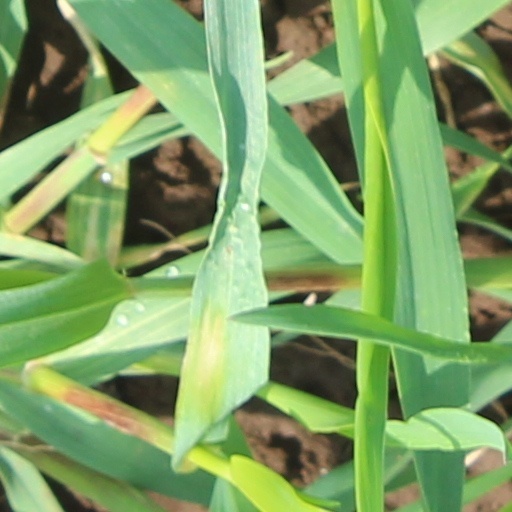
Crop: wheat